Munich Siemenswerke station

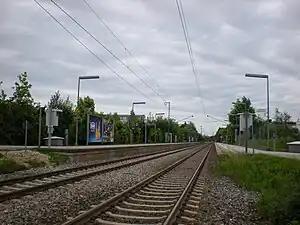
2012

Munich Siemenswerke station is a Munich S-Bahn railway station on the Bayerische Oberlandbahn